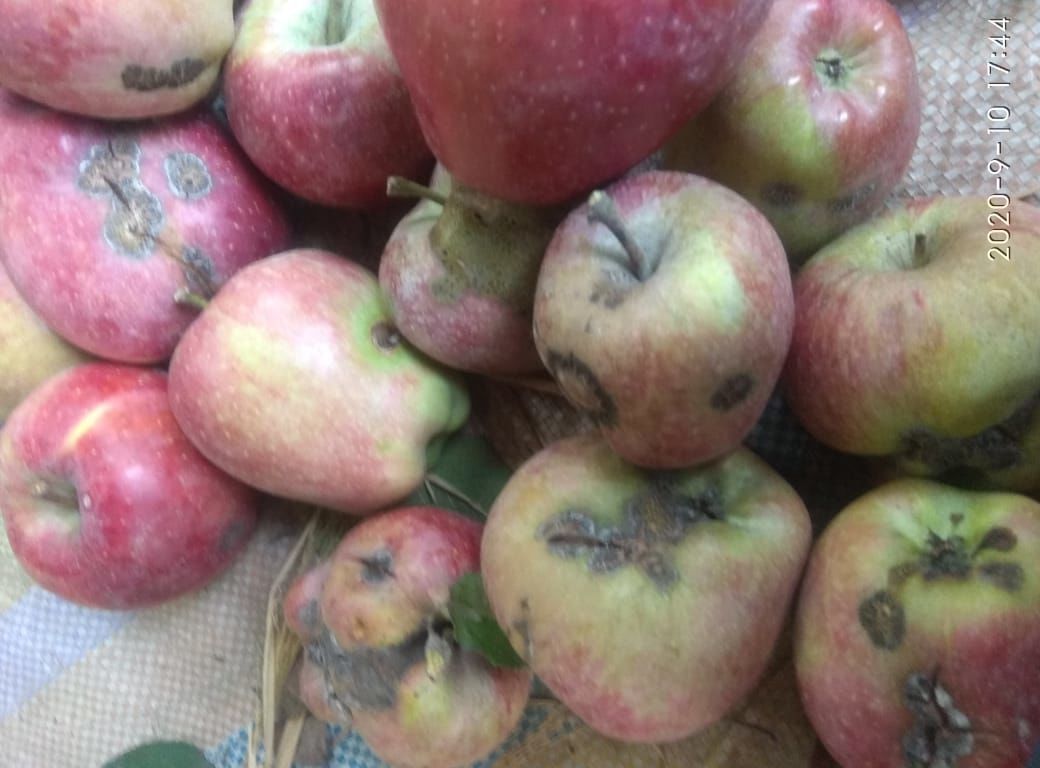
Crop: apple
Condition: scab